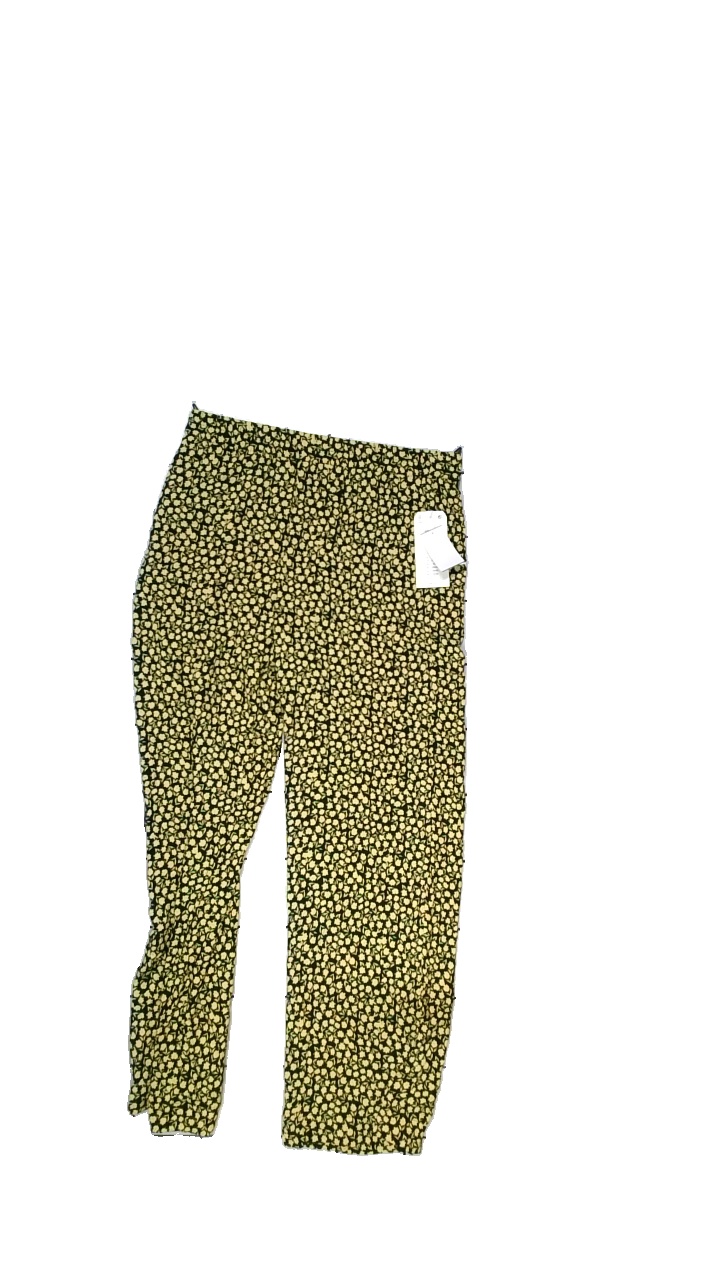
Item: Trousers (Ladies)
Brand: Lindex
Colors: Black, Yellow, Multicolor
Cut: Regular
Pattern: Floral print
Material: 100%Viscos
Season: All
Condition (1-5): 1
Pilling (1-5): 1
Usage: Reuse
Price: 50-100